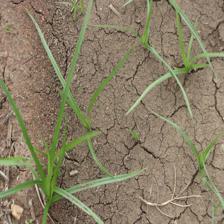
Label: Grass